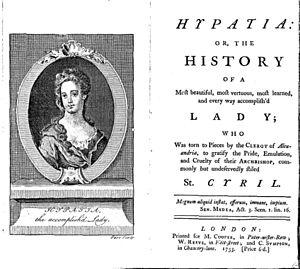
Frontispice et page de titre du tract anti-catholique de John Toland Hypatia: Or the History of a most beautiful, most vertuous, most learned, and every way accomplish’d Lady, publié en 1720, republié en 1753.
Hypatie est une philosophe néoplatonicienne, astronome et mathématicienne grecque d'Alexandrie. Femme de lettres et de sciences, elle est à la tête de l'école néoplatonicienne d'Alexandrie, au sein de laquelle elle enseigne la philosophie et l'astronomie. C'est la première mathématicienne dont la vie est bien documentée.